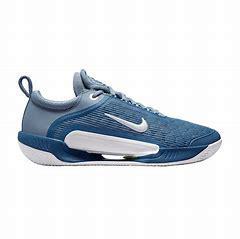
Brand: Nike
Model: Court Zoom NXT